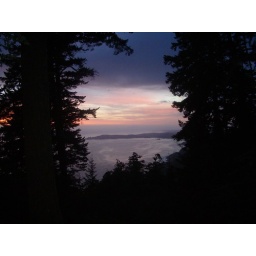
view through trees of the ocean in souther oregon. Photo by Mark Cleal